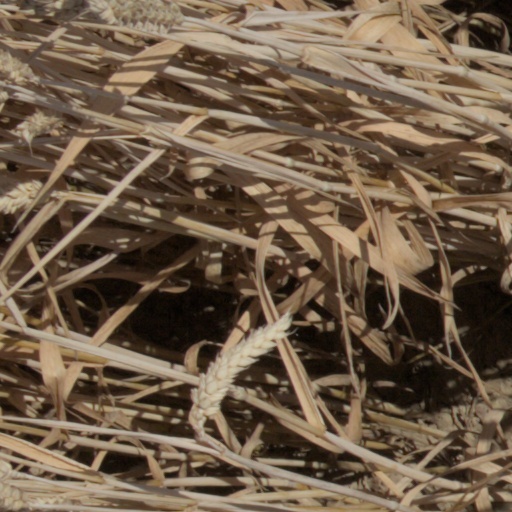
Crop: wheat